IBM copier family

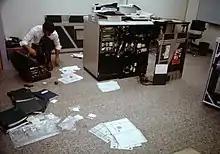
A model 10 receiving an engineering change

The first two models, Models 10 and 20, were announced in 1976 and withdrawn from Marketing on March 11, 1986